Kajang Move

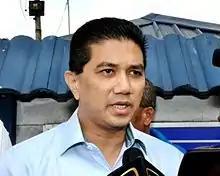
Dato' Seri Azmin Ali, the 15th Menteri Besar of Selangor.

Selangor state assembly member Azmin Ali was among the three assemblymen invited to be interviewed by the Sultan for the post Menteri Besar. Azmin was one of the three PAS nominees. Despite not being proposed by his own party, Azmin was eventually sworn in as the 15th Menteri Besar of Selangor at 23 September 2014 at Istana Shah Alam. Wan Azizah said she accepted and endorsed the Selangor Sultan's decision to appoint PKR deputy president Azmin Ali 'with an open heart'.